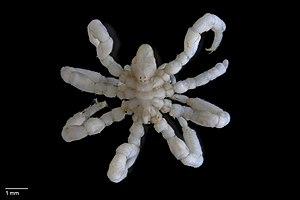
Les pycnogonides sont une classe d'arthropodes chélicérés.
Les Callipallenidae sont une famille de pycnogonides, de l'ordre des Pantopoda.
L'ordre des Pantopoda contient tous les pycnogonides actuels soit 1 300 espèces.